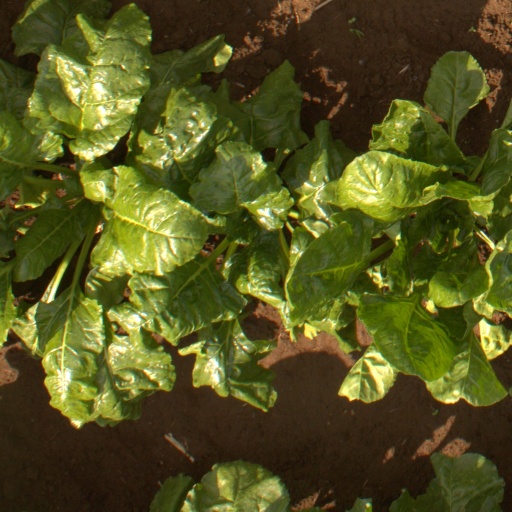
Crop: sugar beet